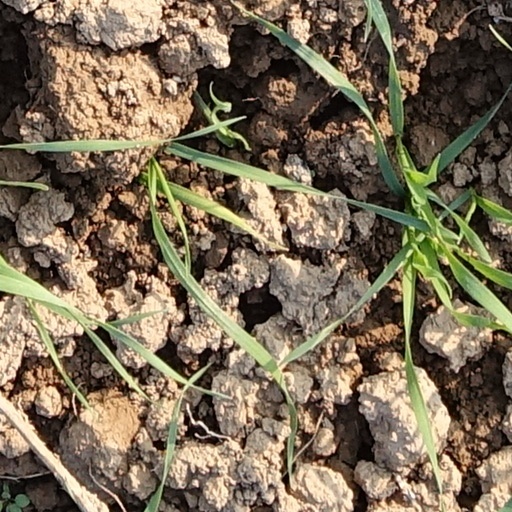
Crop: wheat